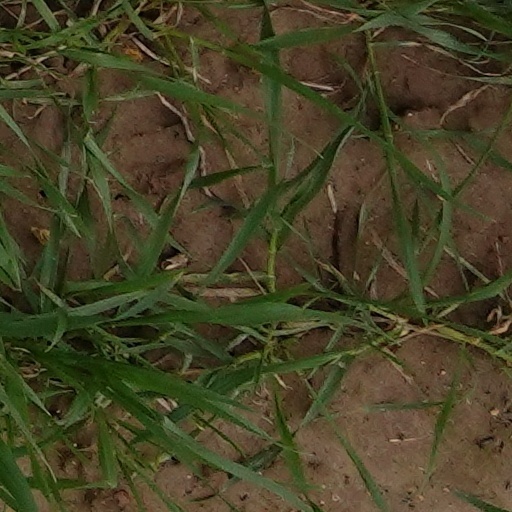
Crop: wheat